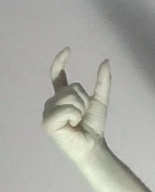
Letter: nun